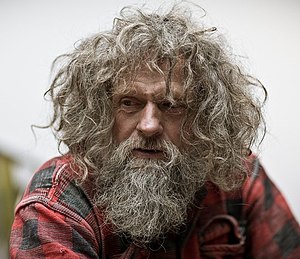
Tróndur Patursson
Tróndur Patursson
Tróndur Sverri Patursson regnes blandt de største levende kunstnere på Færøerne, men han er også kendt som eventyrer, der sejlede på alle verdens have sammen med Tim Severin. Han er søn af Jóannes Patursson den yngre og hans kone Malan. Han er den yngre af to tvillingebrødre. Han fortalte i en udsendelse som Jógvan Arge fra Færøernes Radio lavede om ham, at han var glad for, at han ikke var den ældste tvillingebror, for så skulle han have arvet bondegården og var blevet bundet af den, og så var han nok ikke blevet kunstner eller have rejst med på eventyrrejser på verdens have.